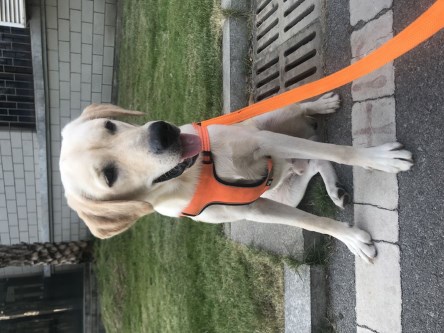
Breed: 3580-n000122-Labrador_retriever